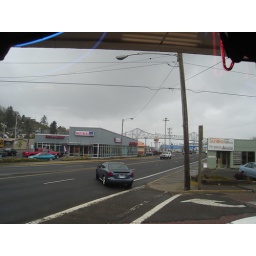
View out the window where Chunk Stood during car chase in "The Goonies"